Strait of Sicily

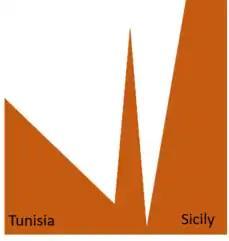
Basic scheme of the two-sill system in the Strait of Sicily.

Deep currents in the strait flow from east to west, and the current nearer the surface travels from west to east. This unusual water flow is of interest to oceanographers.